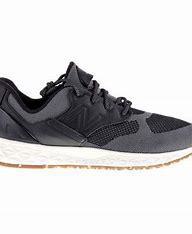
Brand: New
Model: Balance 100